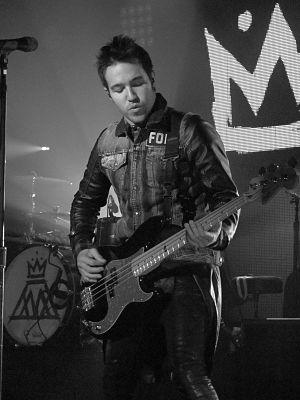
"Peter Lewis Kingston ""Pete"" Wentz III est un auteur-compositeur-interprète, musicien, homme d'affaires, producteur de cinéma et producteur de musique américain. Il est surtout connu pour être le bassiste, parolier et chanteur de fond du groupe de rock Fall Out Boy, depuis 2001. Avant l'ascension du groupe en 2001, Pete était le leader et parolier du groupe Arma Angelus. Lorsque les Fall Out Boy ont fait une pause de 2009 à 2012, Pete a formé le groupe electropop, Black Cards. Il a également fondé sa propre maison de disques, Decaydance Records, qui a lancé des groupes tels que : Panic! at the Disco et Gym Class Heroes. En février 2013, après une pause de plus de trois ans, les Fall Out Boy ont fait leur retour avec la sortie de leur cinquième album Save Rock and Roll, en avril 2013.